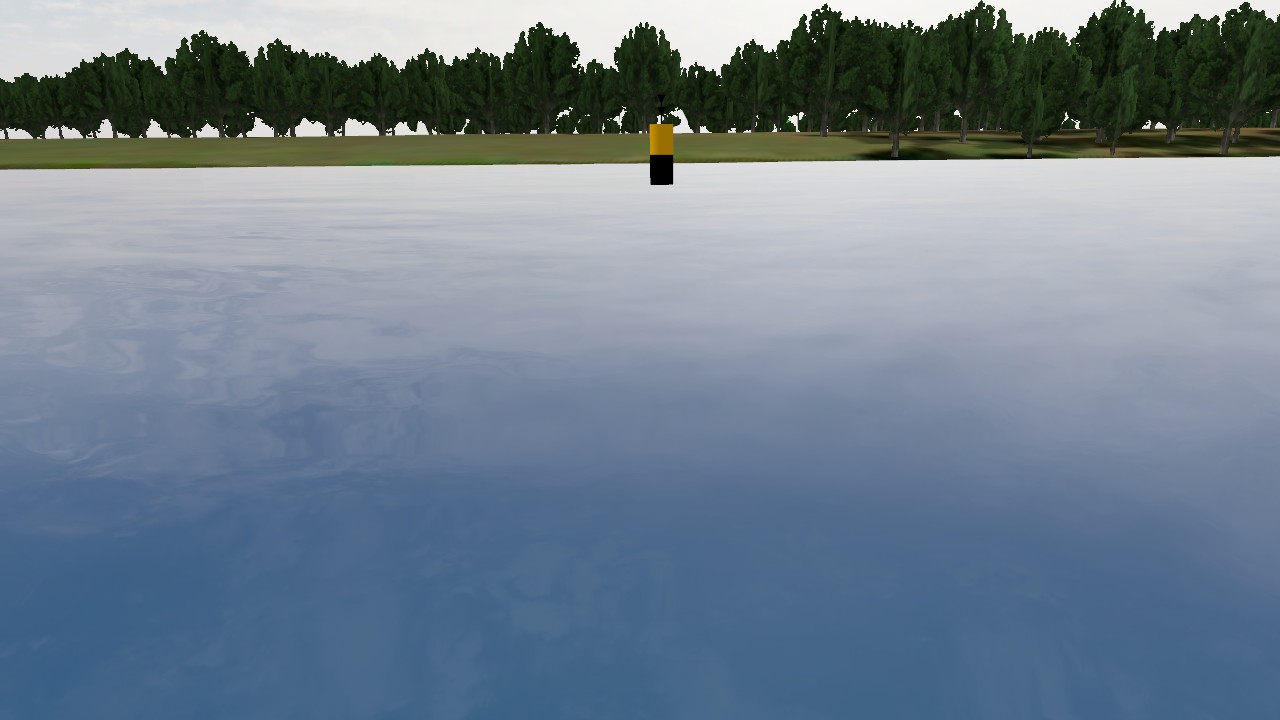
Label: cardinal_south
Descriptions: yellow over black, two bands ||| looks like two inverted triangles in 2D image ||| two cones with peaks downward on the buoy top mark